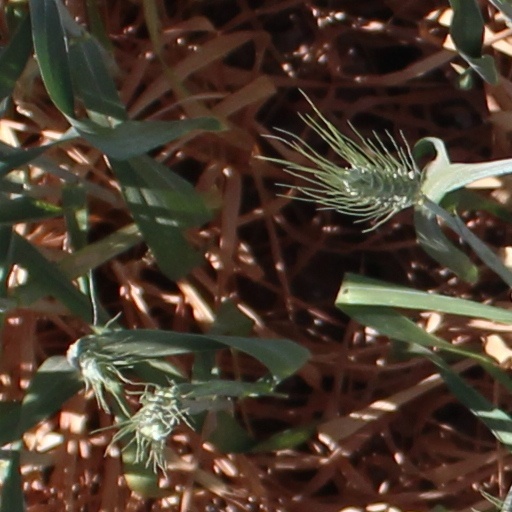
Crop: wheat